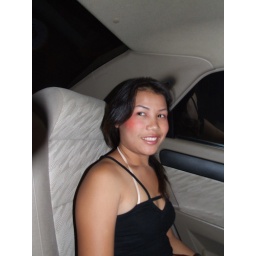
Apple in black dress